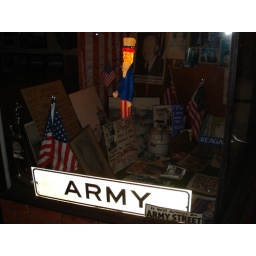
San Francisco street sign, in the window of the famous Twin Peaks Properties